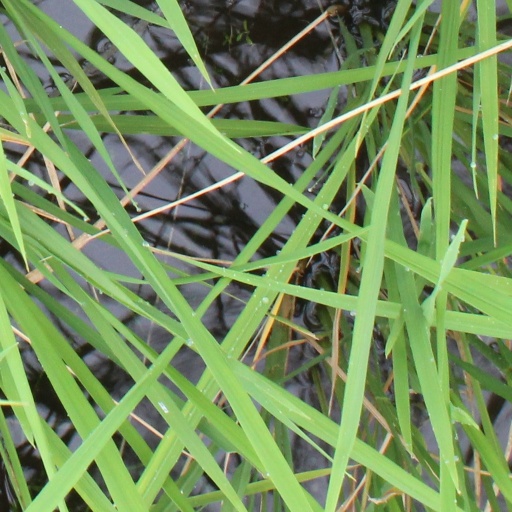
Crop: rice